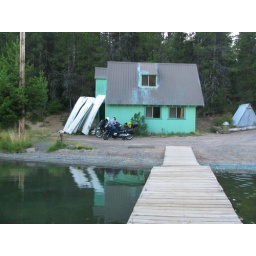
camping by the boat house at Lake Lemolo Resort